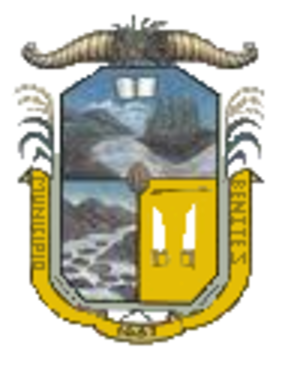
Benítez est l'une des 15 municipalités de l'État de Sucre au Venezuela. Son chef-lieu est El Pilar. En 2011, la population s'élève à 31 111 habitants.